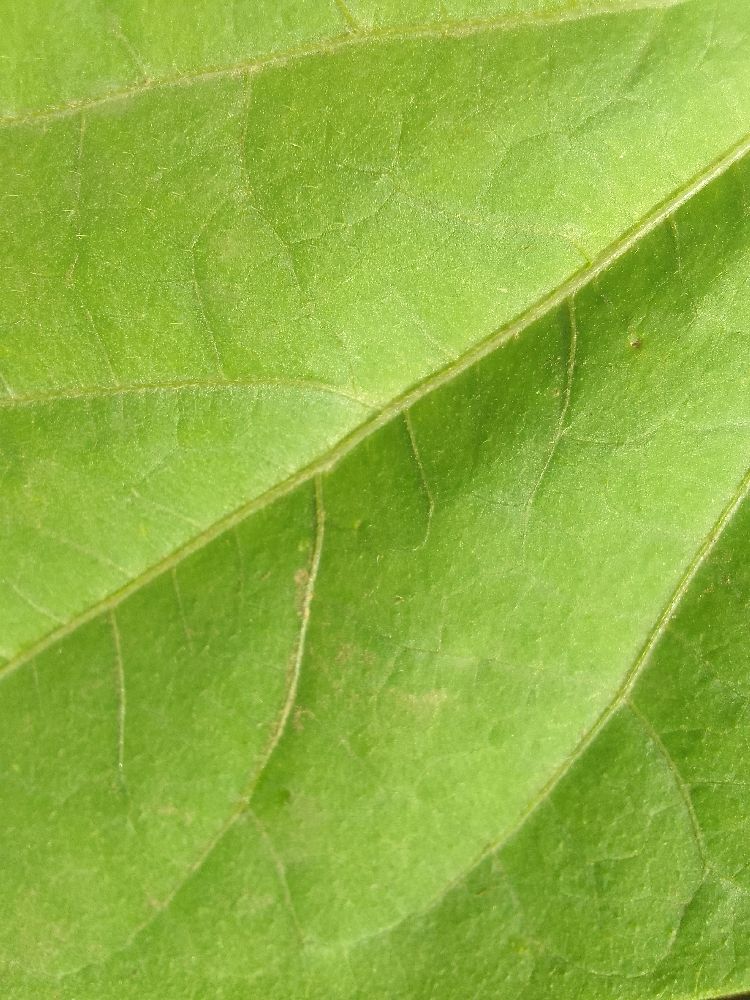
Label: healthy